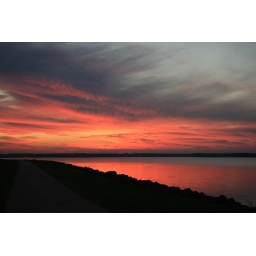
beautiful sky over lake Hartwell